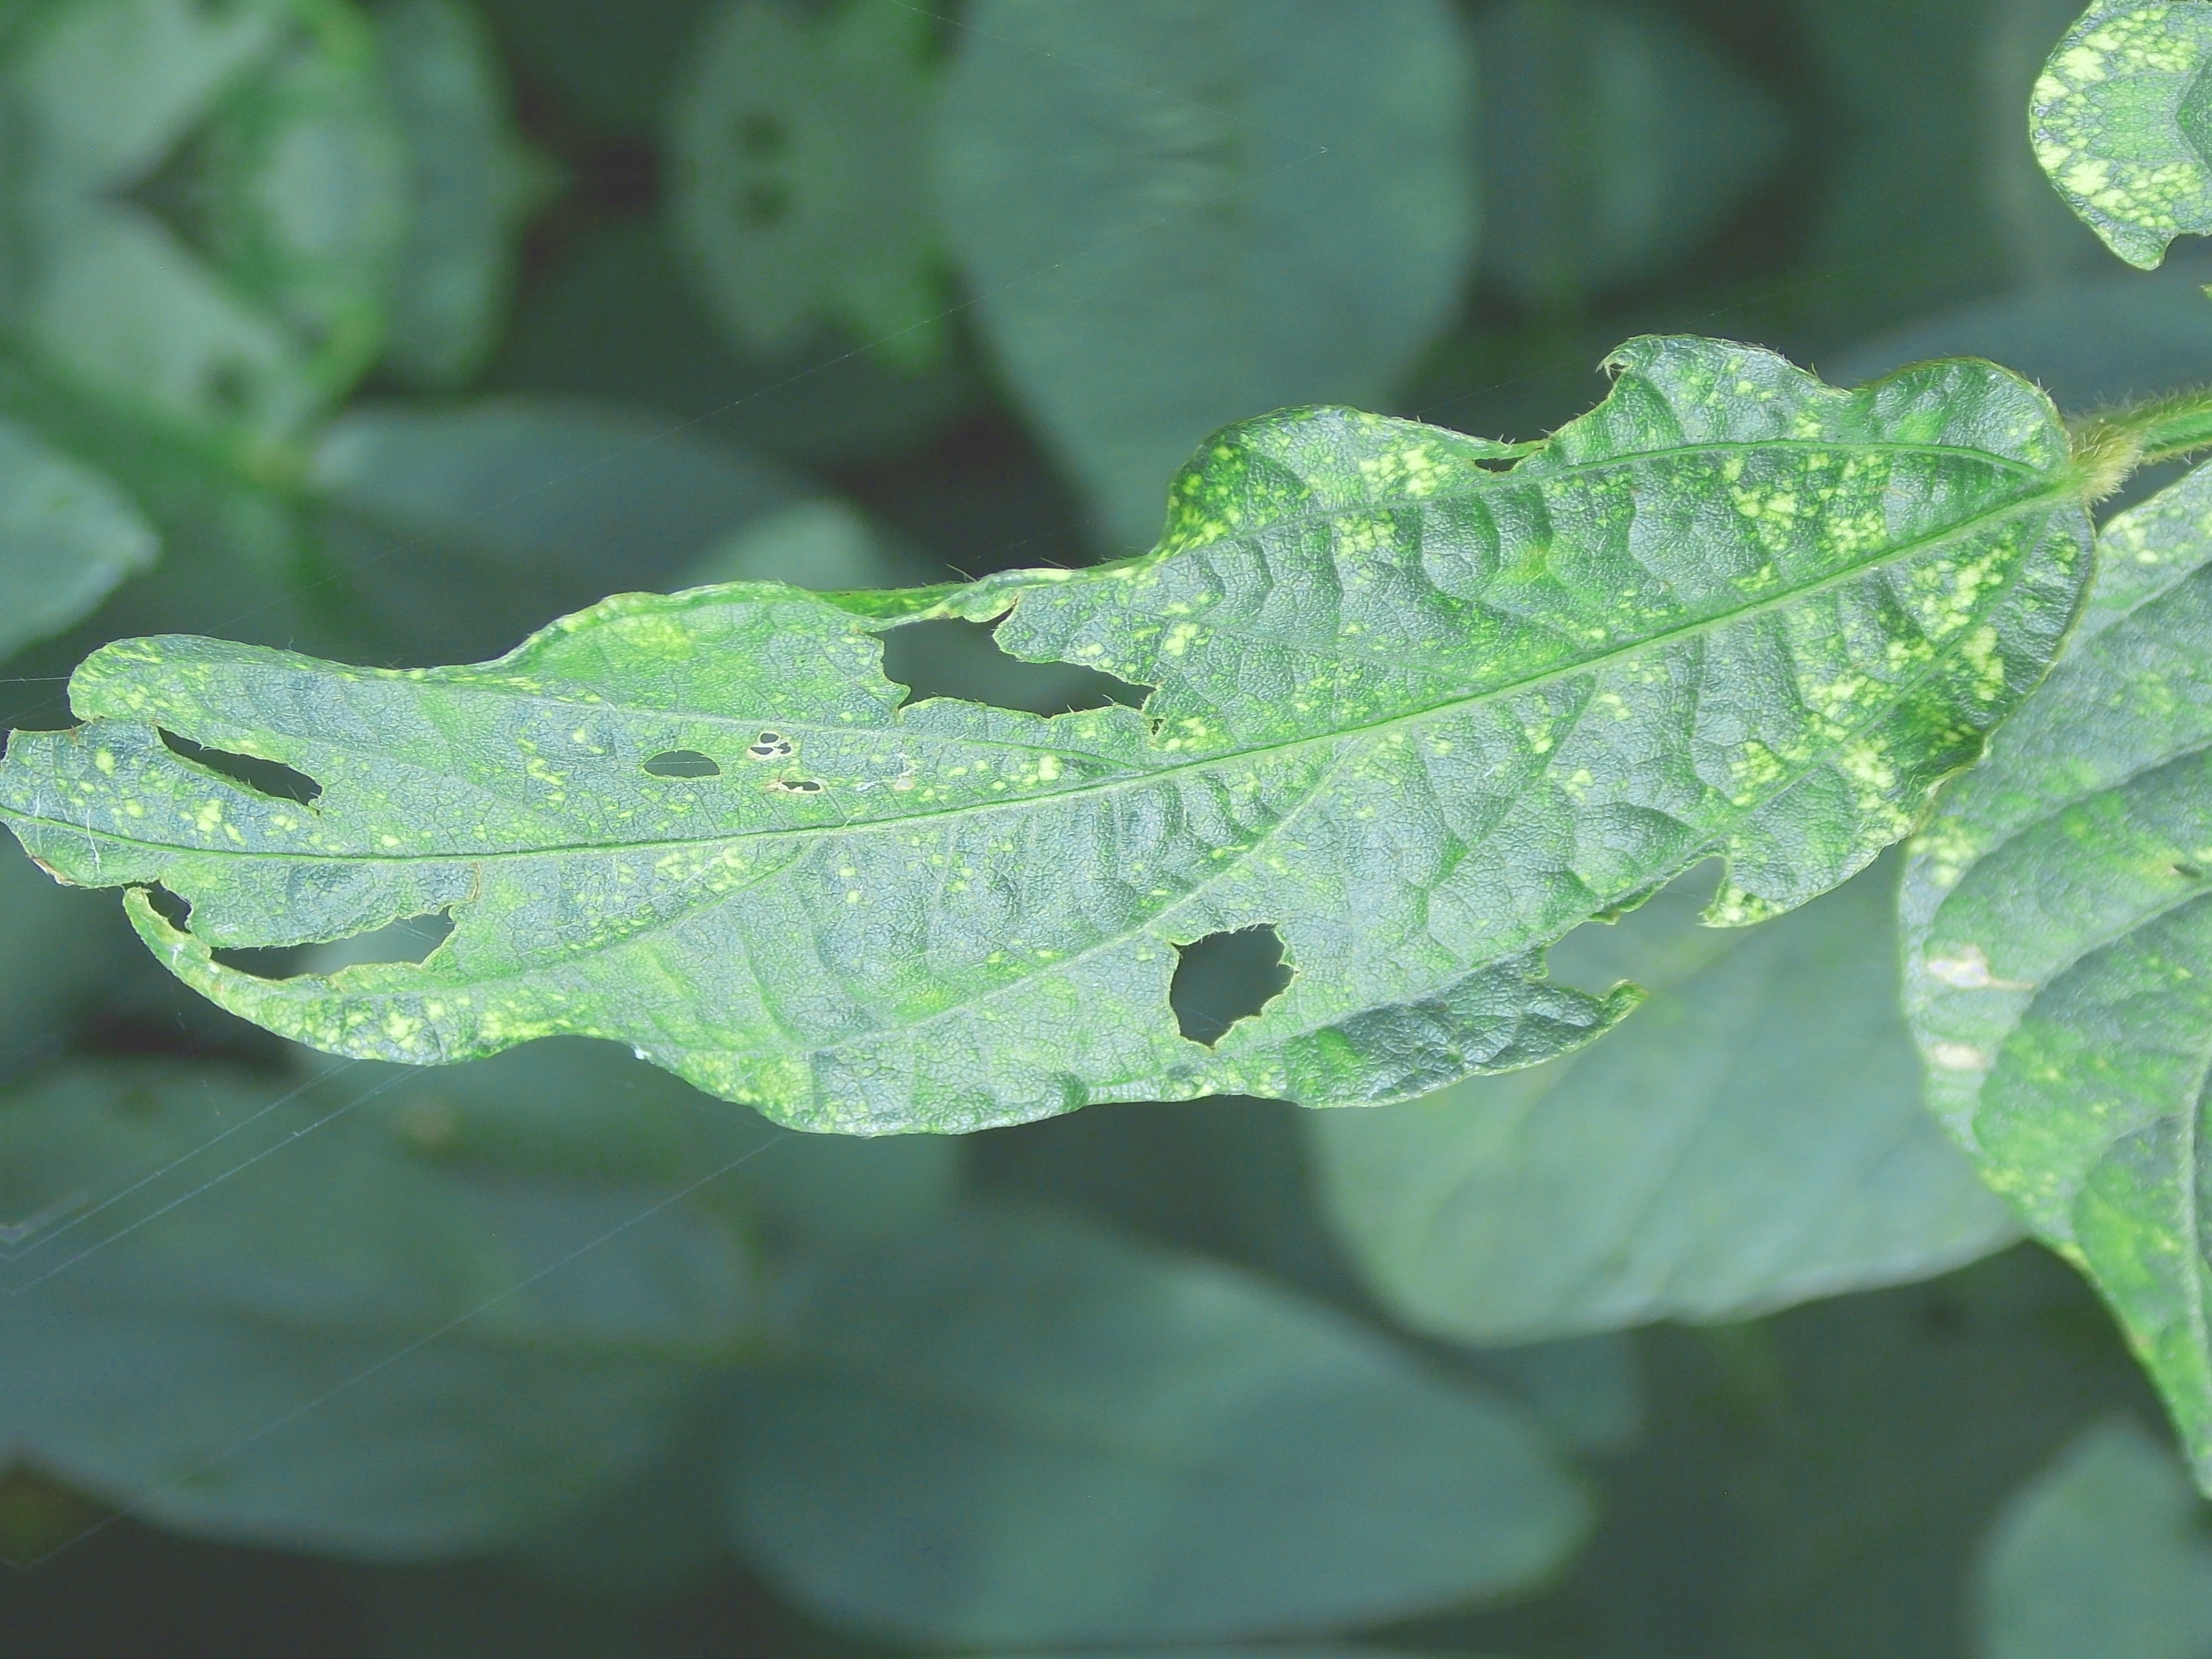
Label: Disease